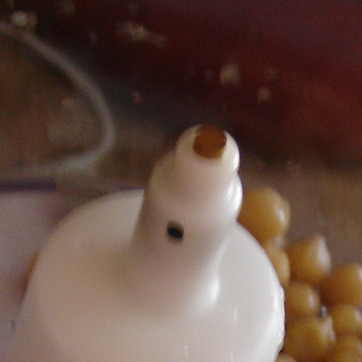
Material: plastic